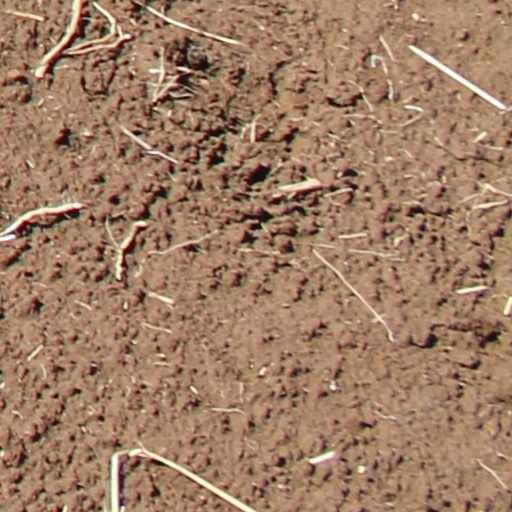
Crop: wheat